Eleanor Margaret Green

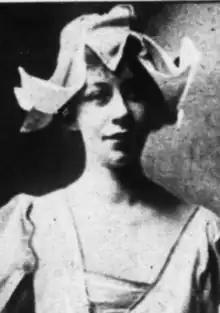
Eleanr Margaret Green, from a 1924 publication

Princess Viggo, Countess of Rosenborg (née Eleanor Margaret Green; 5 November 1895 – 3 July 1966) was an American who became a Princess in Denmark. By her marriage to Prince Viggo, Count of Rosenborg, Green became Princess Viggo, Countess of Rosenborg.